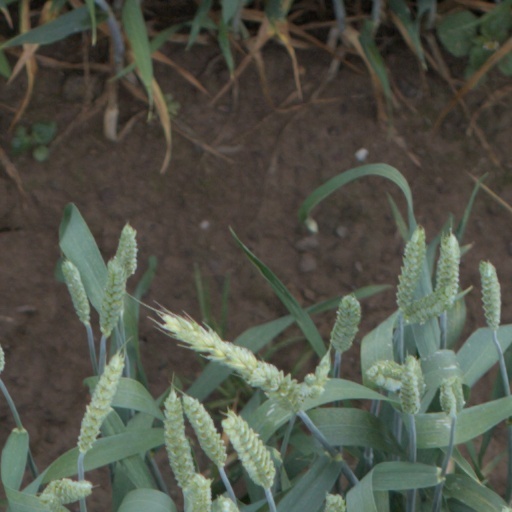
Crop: wheat